Tomás Pablo Elorza

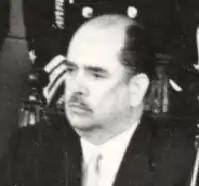

Tomás Pablo Elorza (30 October 1921 – 1 December 1999) was a Chilean politician and architect who served as President of the Senate of Chile.